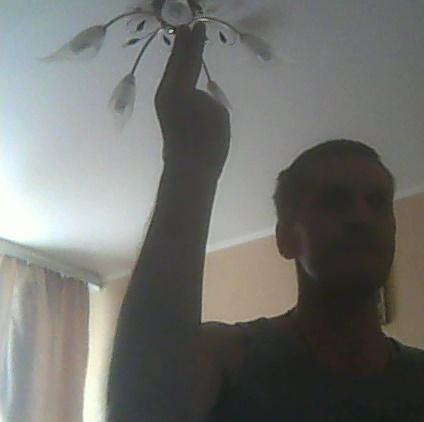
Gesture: two_up_inverted